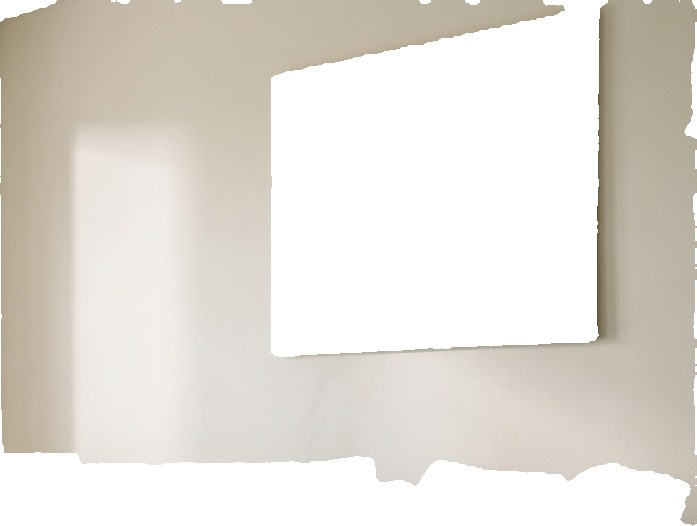
Surface category: wall